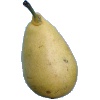
Label: Pear 2